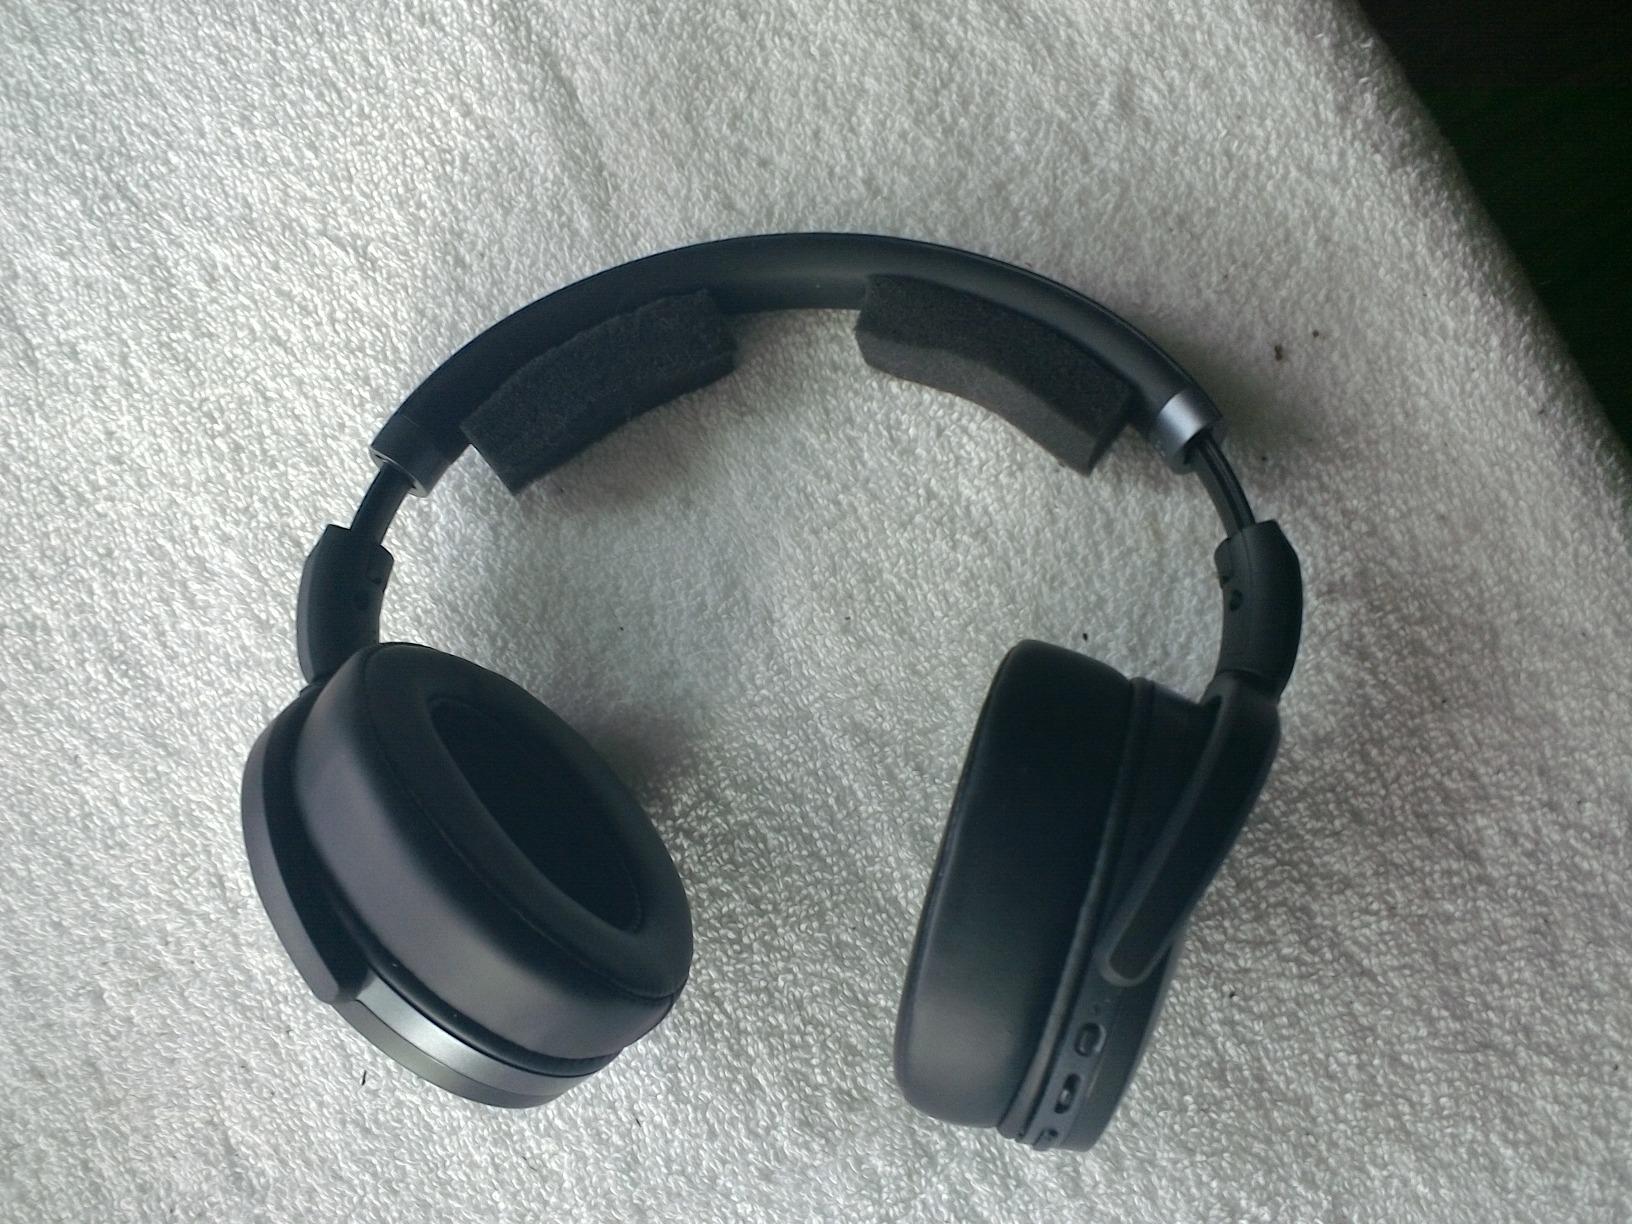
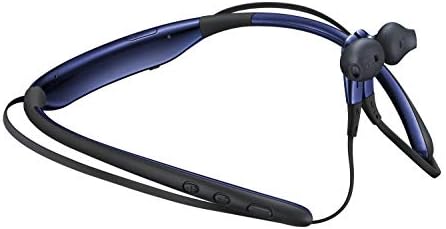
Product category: headphones
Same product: no